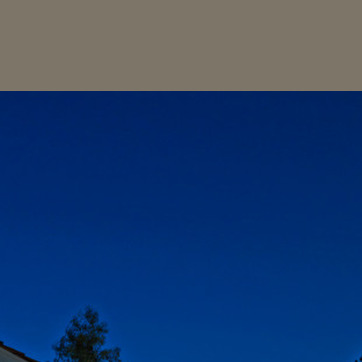
Material: sky